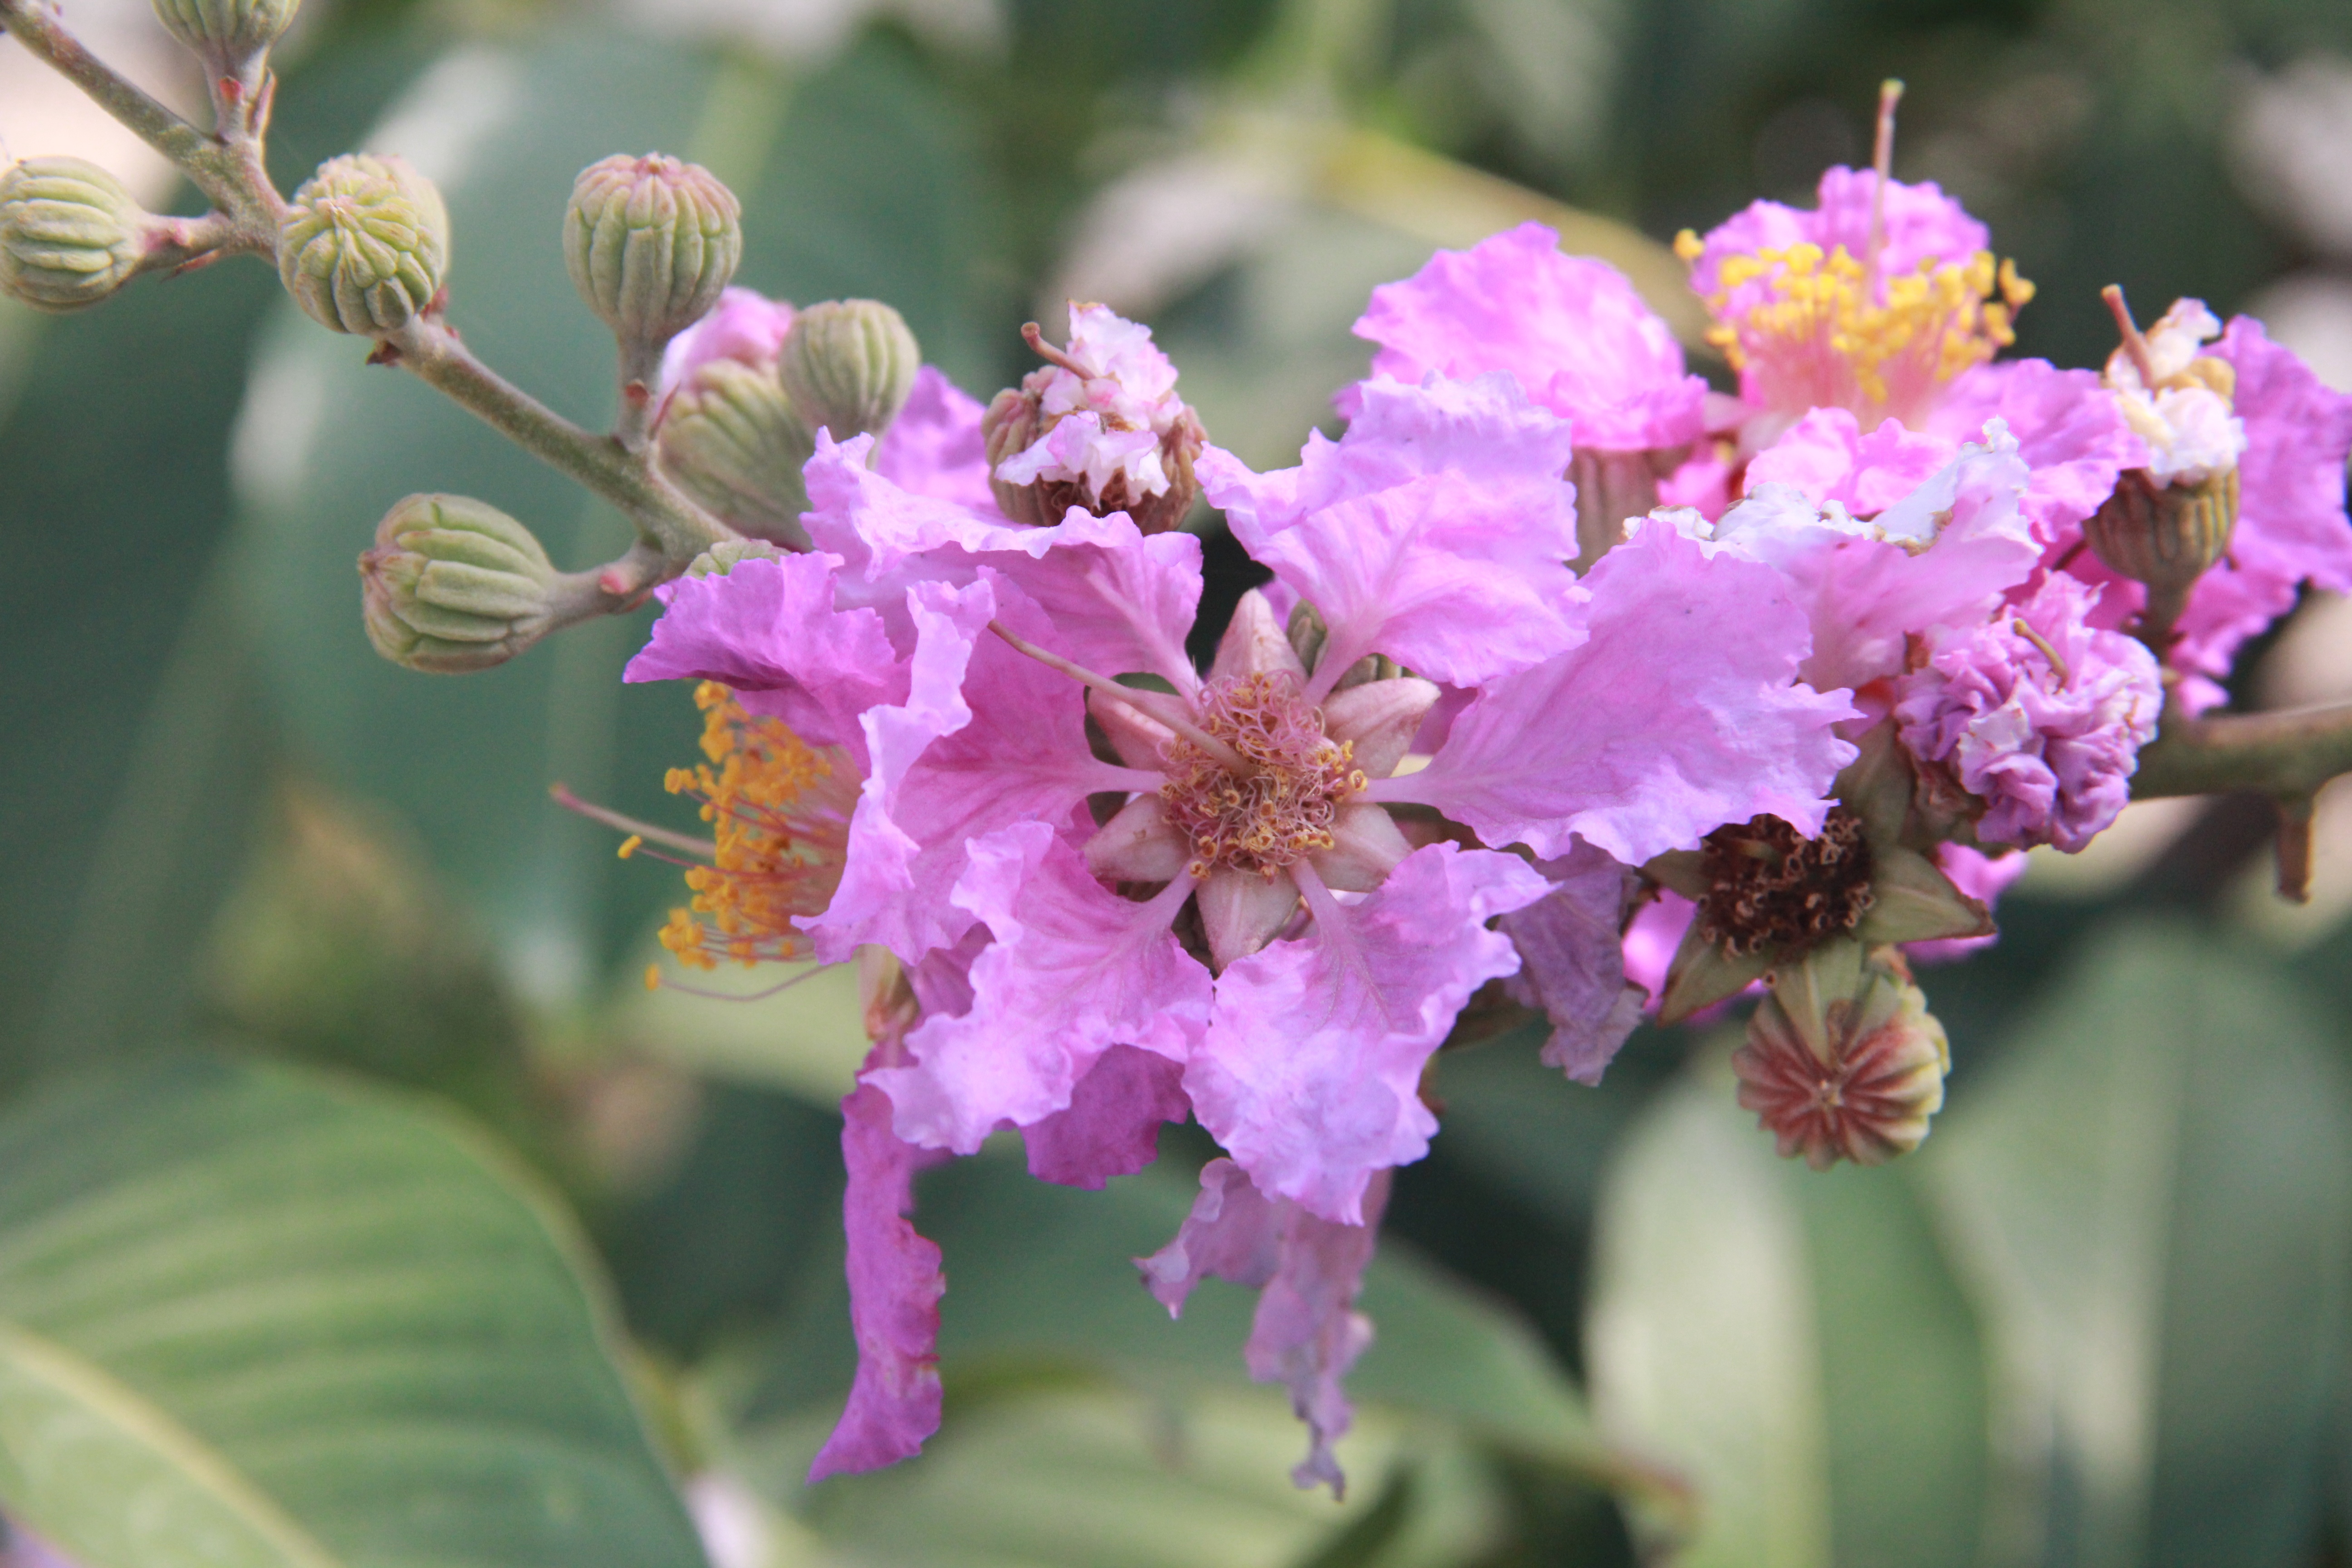
nature, blossom, plant, white, leaf, flower, petal, bloom, summer, floral, bouquet, gift, decoration, spring, green, red, produce, color, macro, natural, park, fresh, botany, colorful, garden, pink, flora, season, botanical, card, design, decorative, shrub, bright, day, macro photography, flowering plant, woody plant, land plant